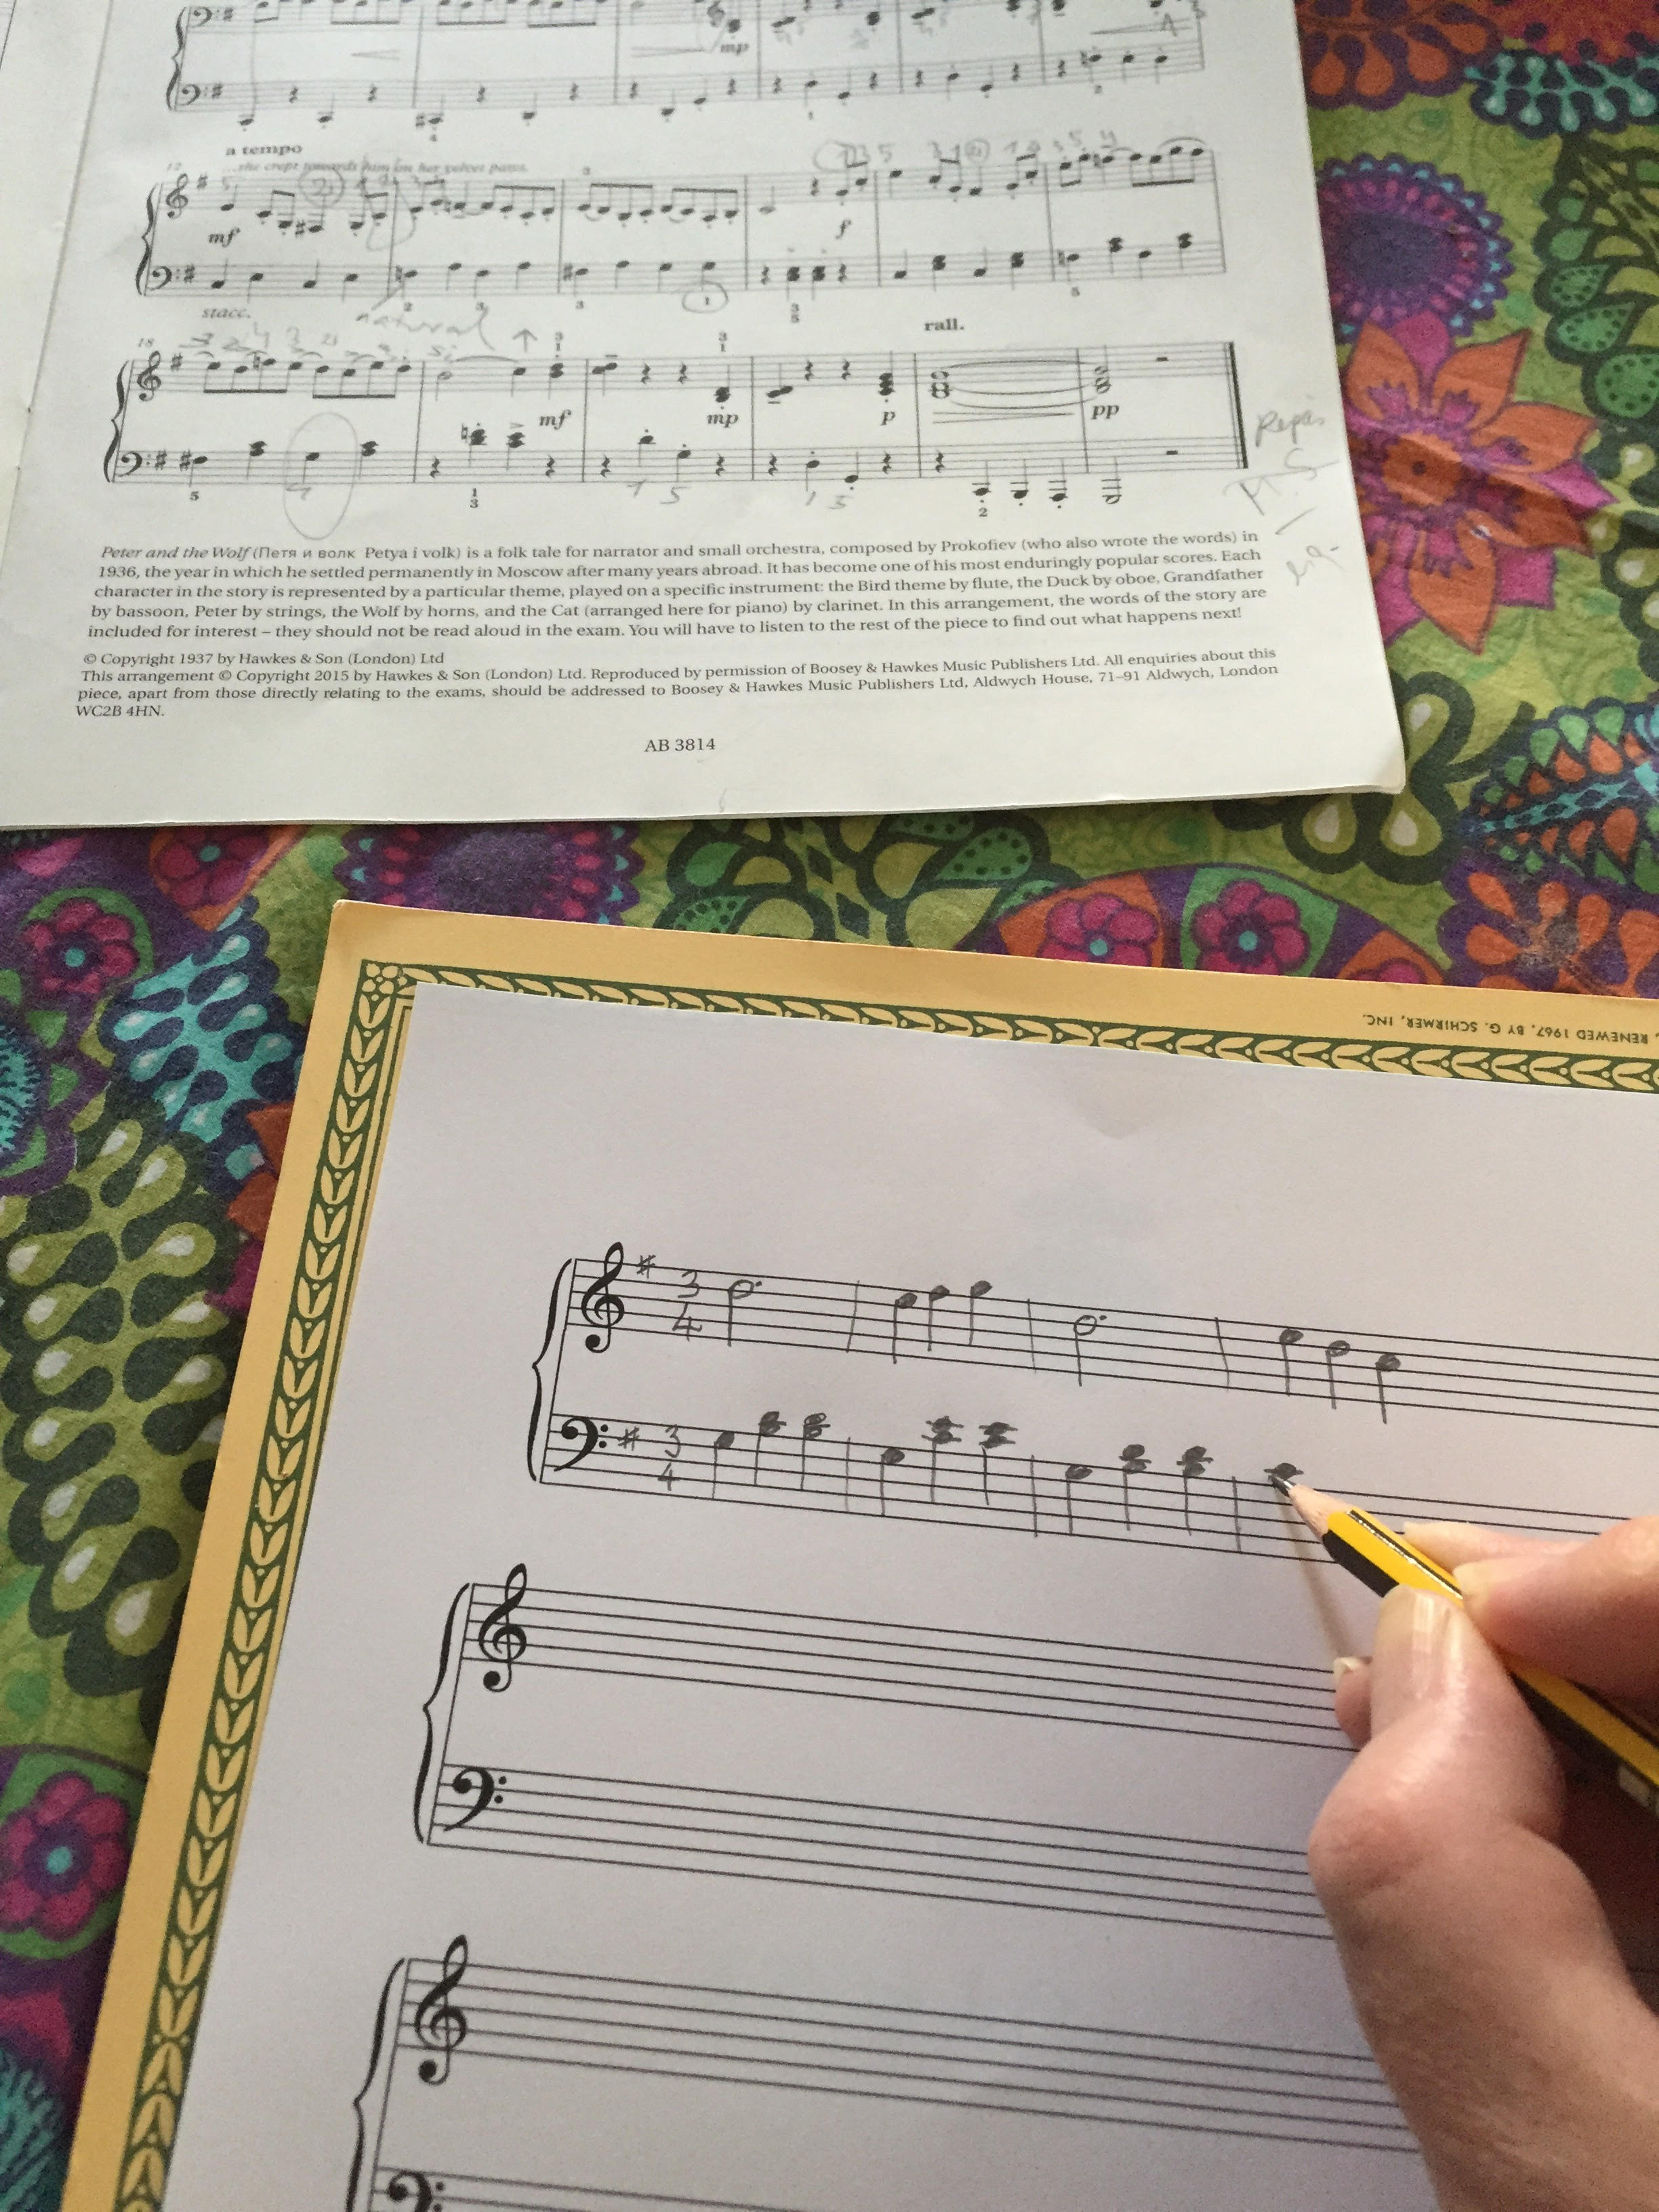
writing, text, handwriting, font, hand, paper, finger, document